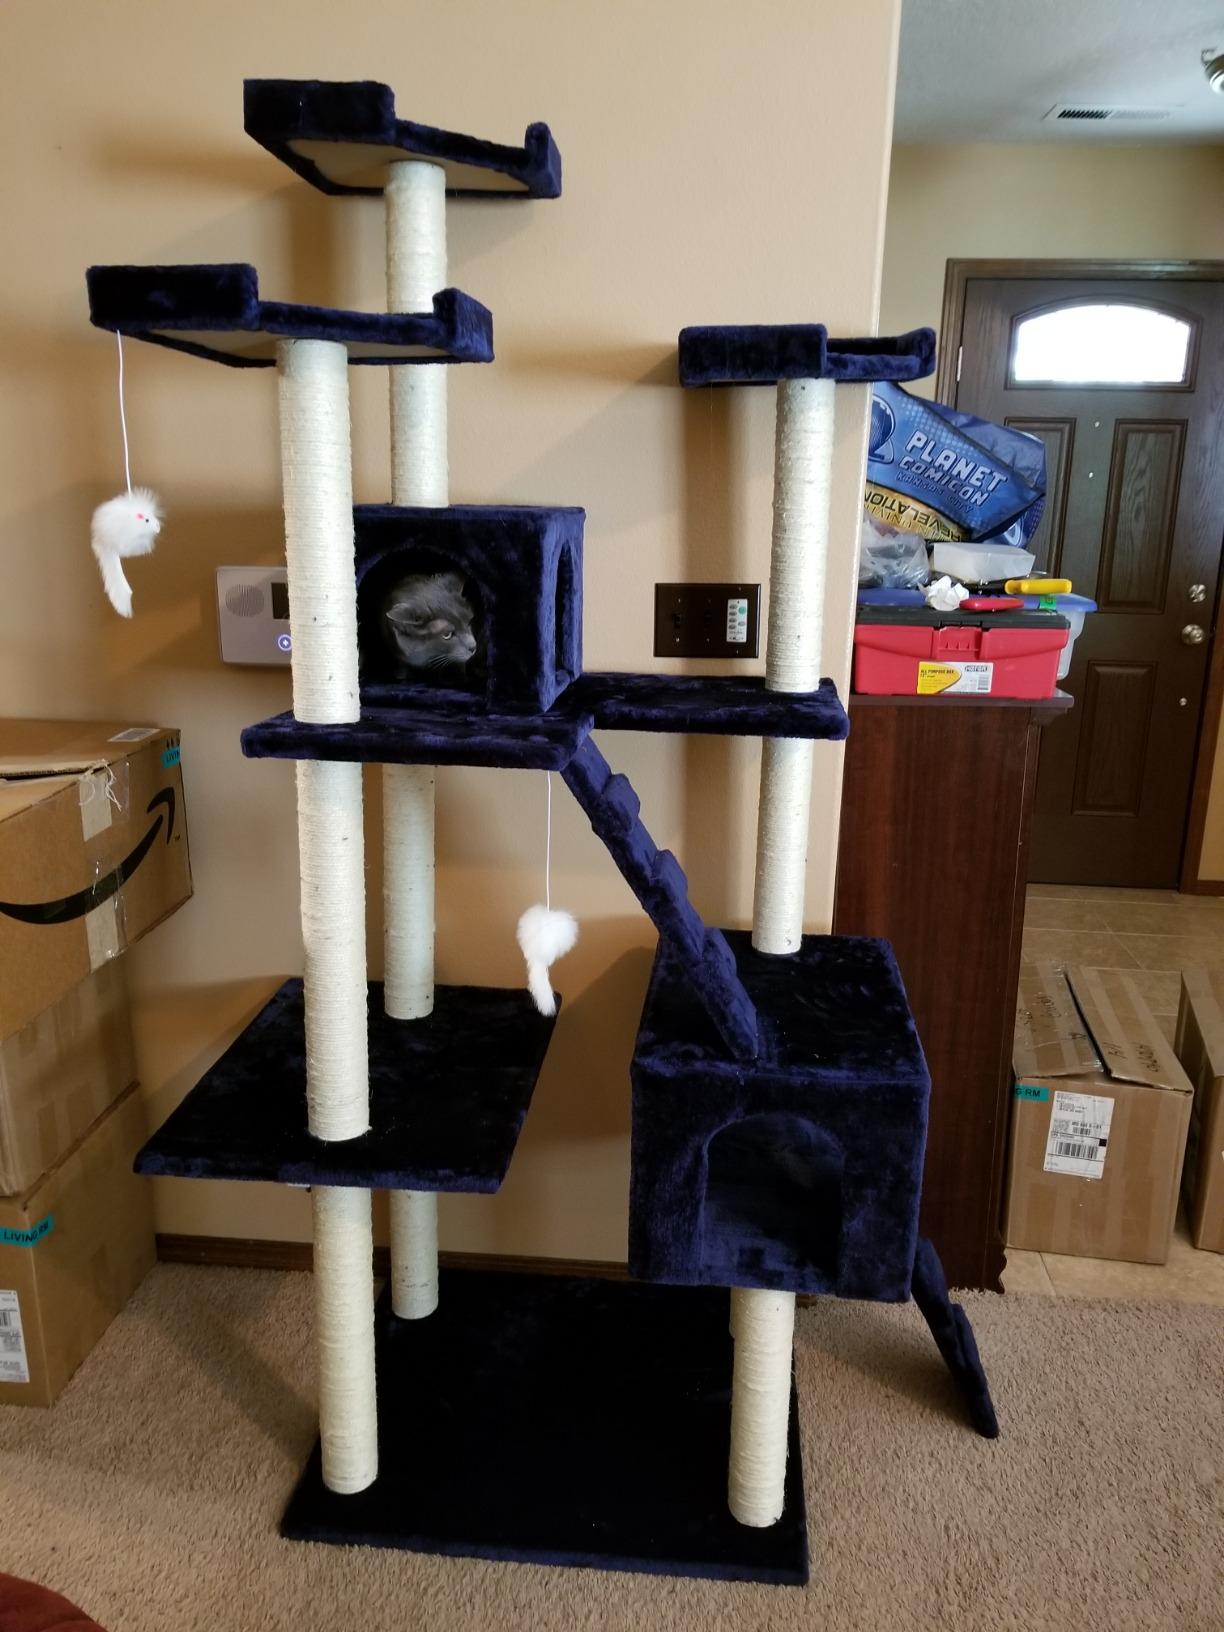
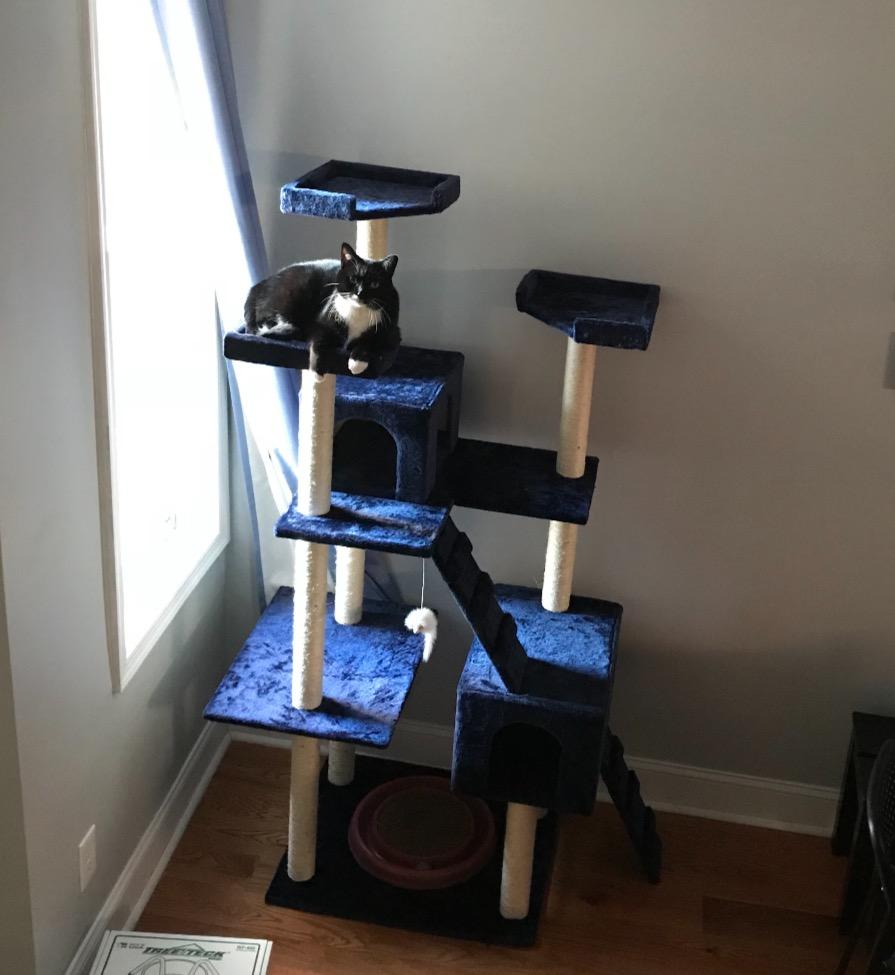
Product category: items_cat tree
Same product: yes